God in Judaism

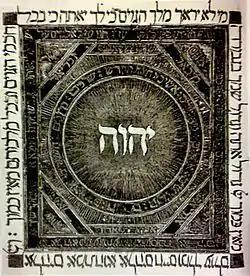
The Tetragrammaton (YHWH), the main Hebrew name of God inscribed on the page of a Sephardic manuscript of the Hebrew Bible (1385)

In Judaism, God has been conceived in a variety of ways. Traditionally, Judaism holds that Yahweh—that is, the god of Abraham, Isaac and Jacob, and the national god of the Israelites—delivered them from slavery in Egypt, and gave them the Law of Moses at Mount Sinai as described in the Torah. Jews traditionally believe in a monotheistic conception of God ("God is one"), characterized by both transcendence (independence from, and separation from, the material universe) and immanence (active involvement in the material universe).